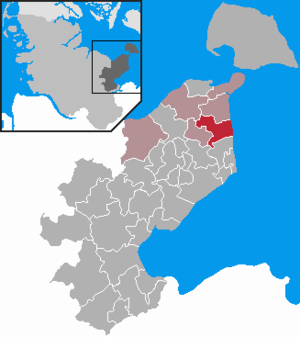
Heringsdorf (Østholsten)
Kort
Heringsdorf er en by og kommune i det nordlige Tyskland, beliggende i Amt Oldenburg-Land under Kreis Østholsten. Kreis Østholsten ligger i den østlige del af delstaten Slesvig-Holsten.